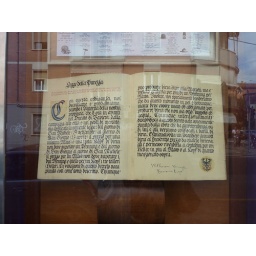
This is a wooden book on the window display in the Amadeus pub in Bologna Italy.